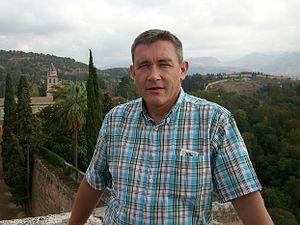
Hervé Sebille Kernaudour
Hervé Sebille Kernaudour, né le 12 juin 1957, est un acteur culturel de langue bretonne. Il est l'auteur de poésies, d'articles de linguistique et de presse en langue bretonne. Il a aussi traduit de la littérature de diverses langues étrangères en breton. Il est spécialiste du théâtre en langue bretonne de la période prémoderne. Il exerce la profession de chirurgien-dentiste.